Nguyễn Sinh Sắc

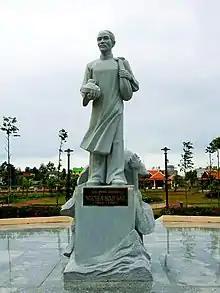
Statue of Nguyễn Sinh Sắc

Hoàng Thị Loan was his wife, the daughter of his adoptive father and teacher. He passed the Confucian cử nhân examination in 1894 and in 1901 gained a second-rank (pho bang) position. He was a magistrate in the Binh Khe district (Qui Nhơn), until he was demoted for abuse of power after a landlord whom he had ordered to be beaten died shortly after receiving a caning. Ho Chi Minh's parents' house is now preserved as the Kim Liên museum.